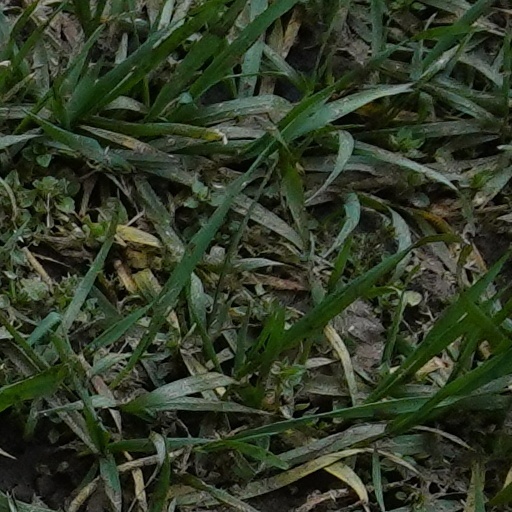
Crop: wheat